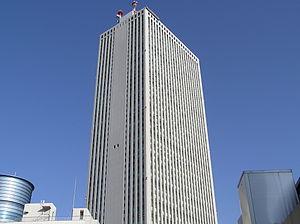
Le Sunshine 60 est un gratte-ciel du quartier Ikebukuro à Tokyo, qui mesure 239,7 m pour 60 étages.